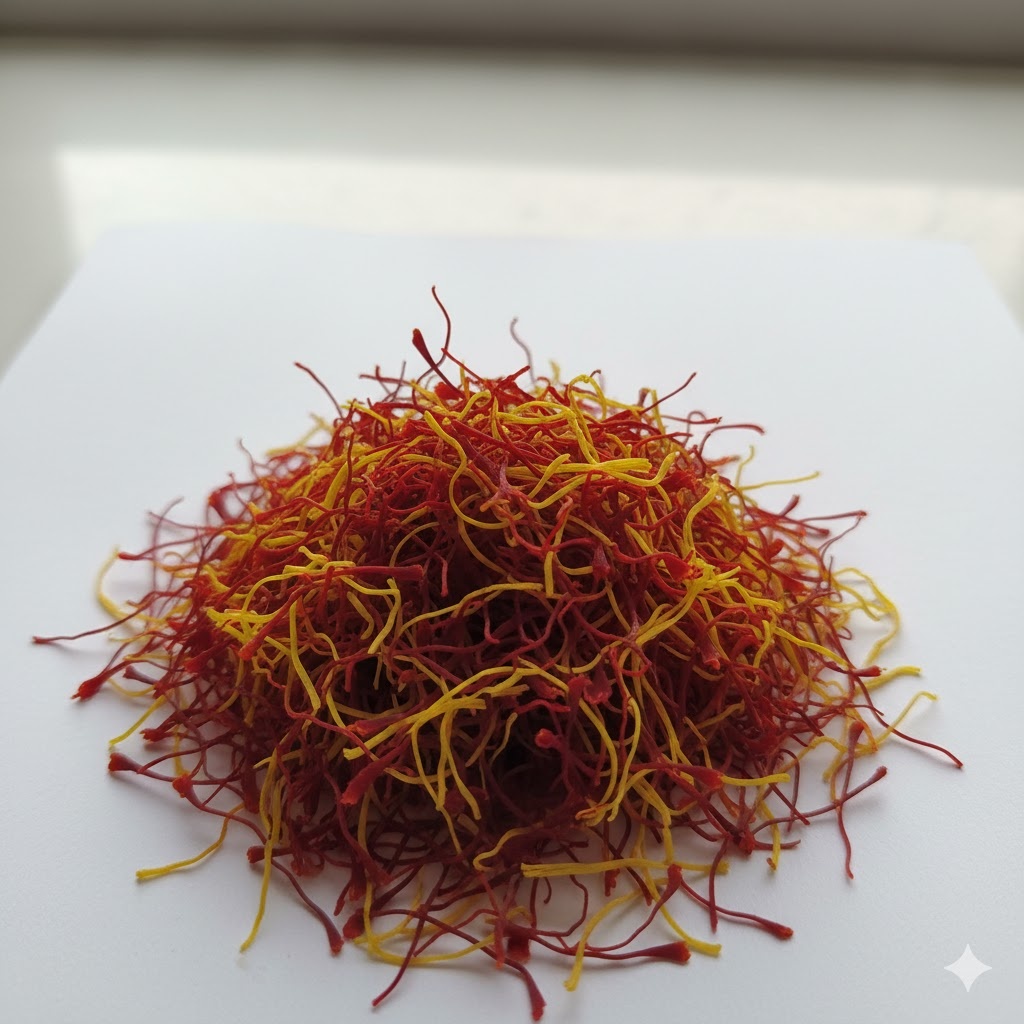
Saffron quality class: lacha